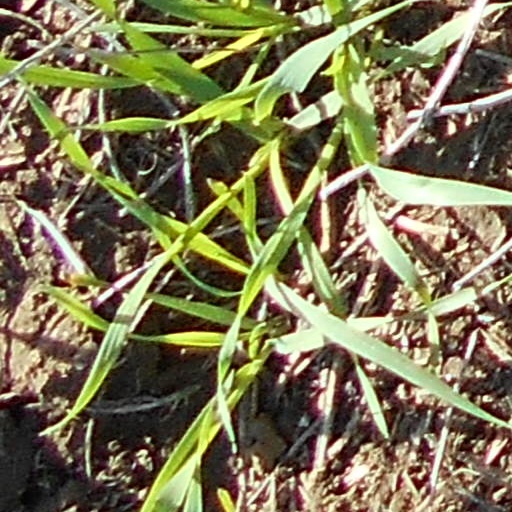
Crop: wheat